Naval warfare

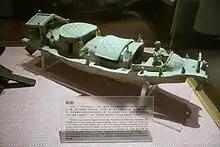
An Eastern Han (25–220 AD) Chinese pottery boat fit for riverine and maritime sea travel, with an anchor at the bow, a steering rudder at the stern, roofed compartments with windows and doors, and miniature sailors.

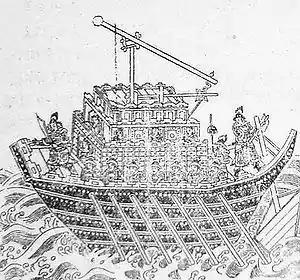
A Song dynasty naval river ship with a Xuanfeng traction-trebuchet catapult on its top deck, from an illustration of the "Wujing Zongyao" (1044)

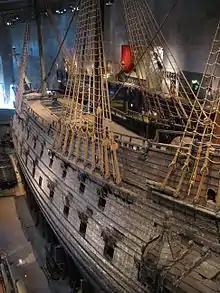
The early-17th-century galleon "Vasa" on display at the Vasa Museum in Stockholm. "Vasa", with its high stern castle and double battery decks, was a transitional design between the preferences for boarding tactics and the line of battle.

In ancient China, the first known naval battles took place during the Warring States period (481–221 BC) when vassal lords battled one another. Chinese naval warfare in this period featured grapple-and-hook, as well as ramming tactics with ships called "stomach strikers" and "colliding swoopers". It was written in the Han dynasty that the people of the Warring States era had employed "chuan ge" ships (dagger-axe ships, or halberd ships), thought to be a simple description of ships manned by marines carrying dagger-axe halberds as personal weapons.